Ademola Okulaja

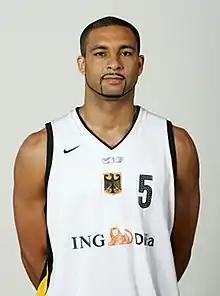
Okulaja with the German national team

Ademola Okulaja (10 July 1975 – 17 May 2022) was a German professional basketball player. The last team he played for were the Brose Baskets of the Basketball Bundesliga. After his playing career, he became an agent for NBA player Dennis Schröder.